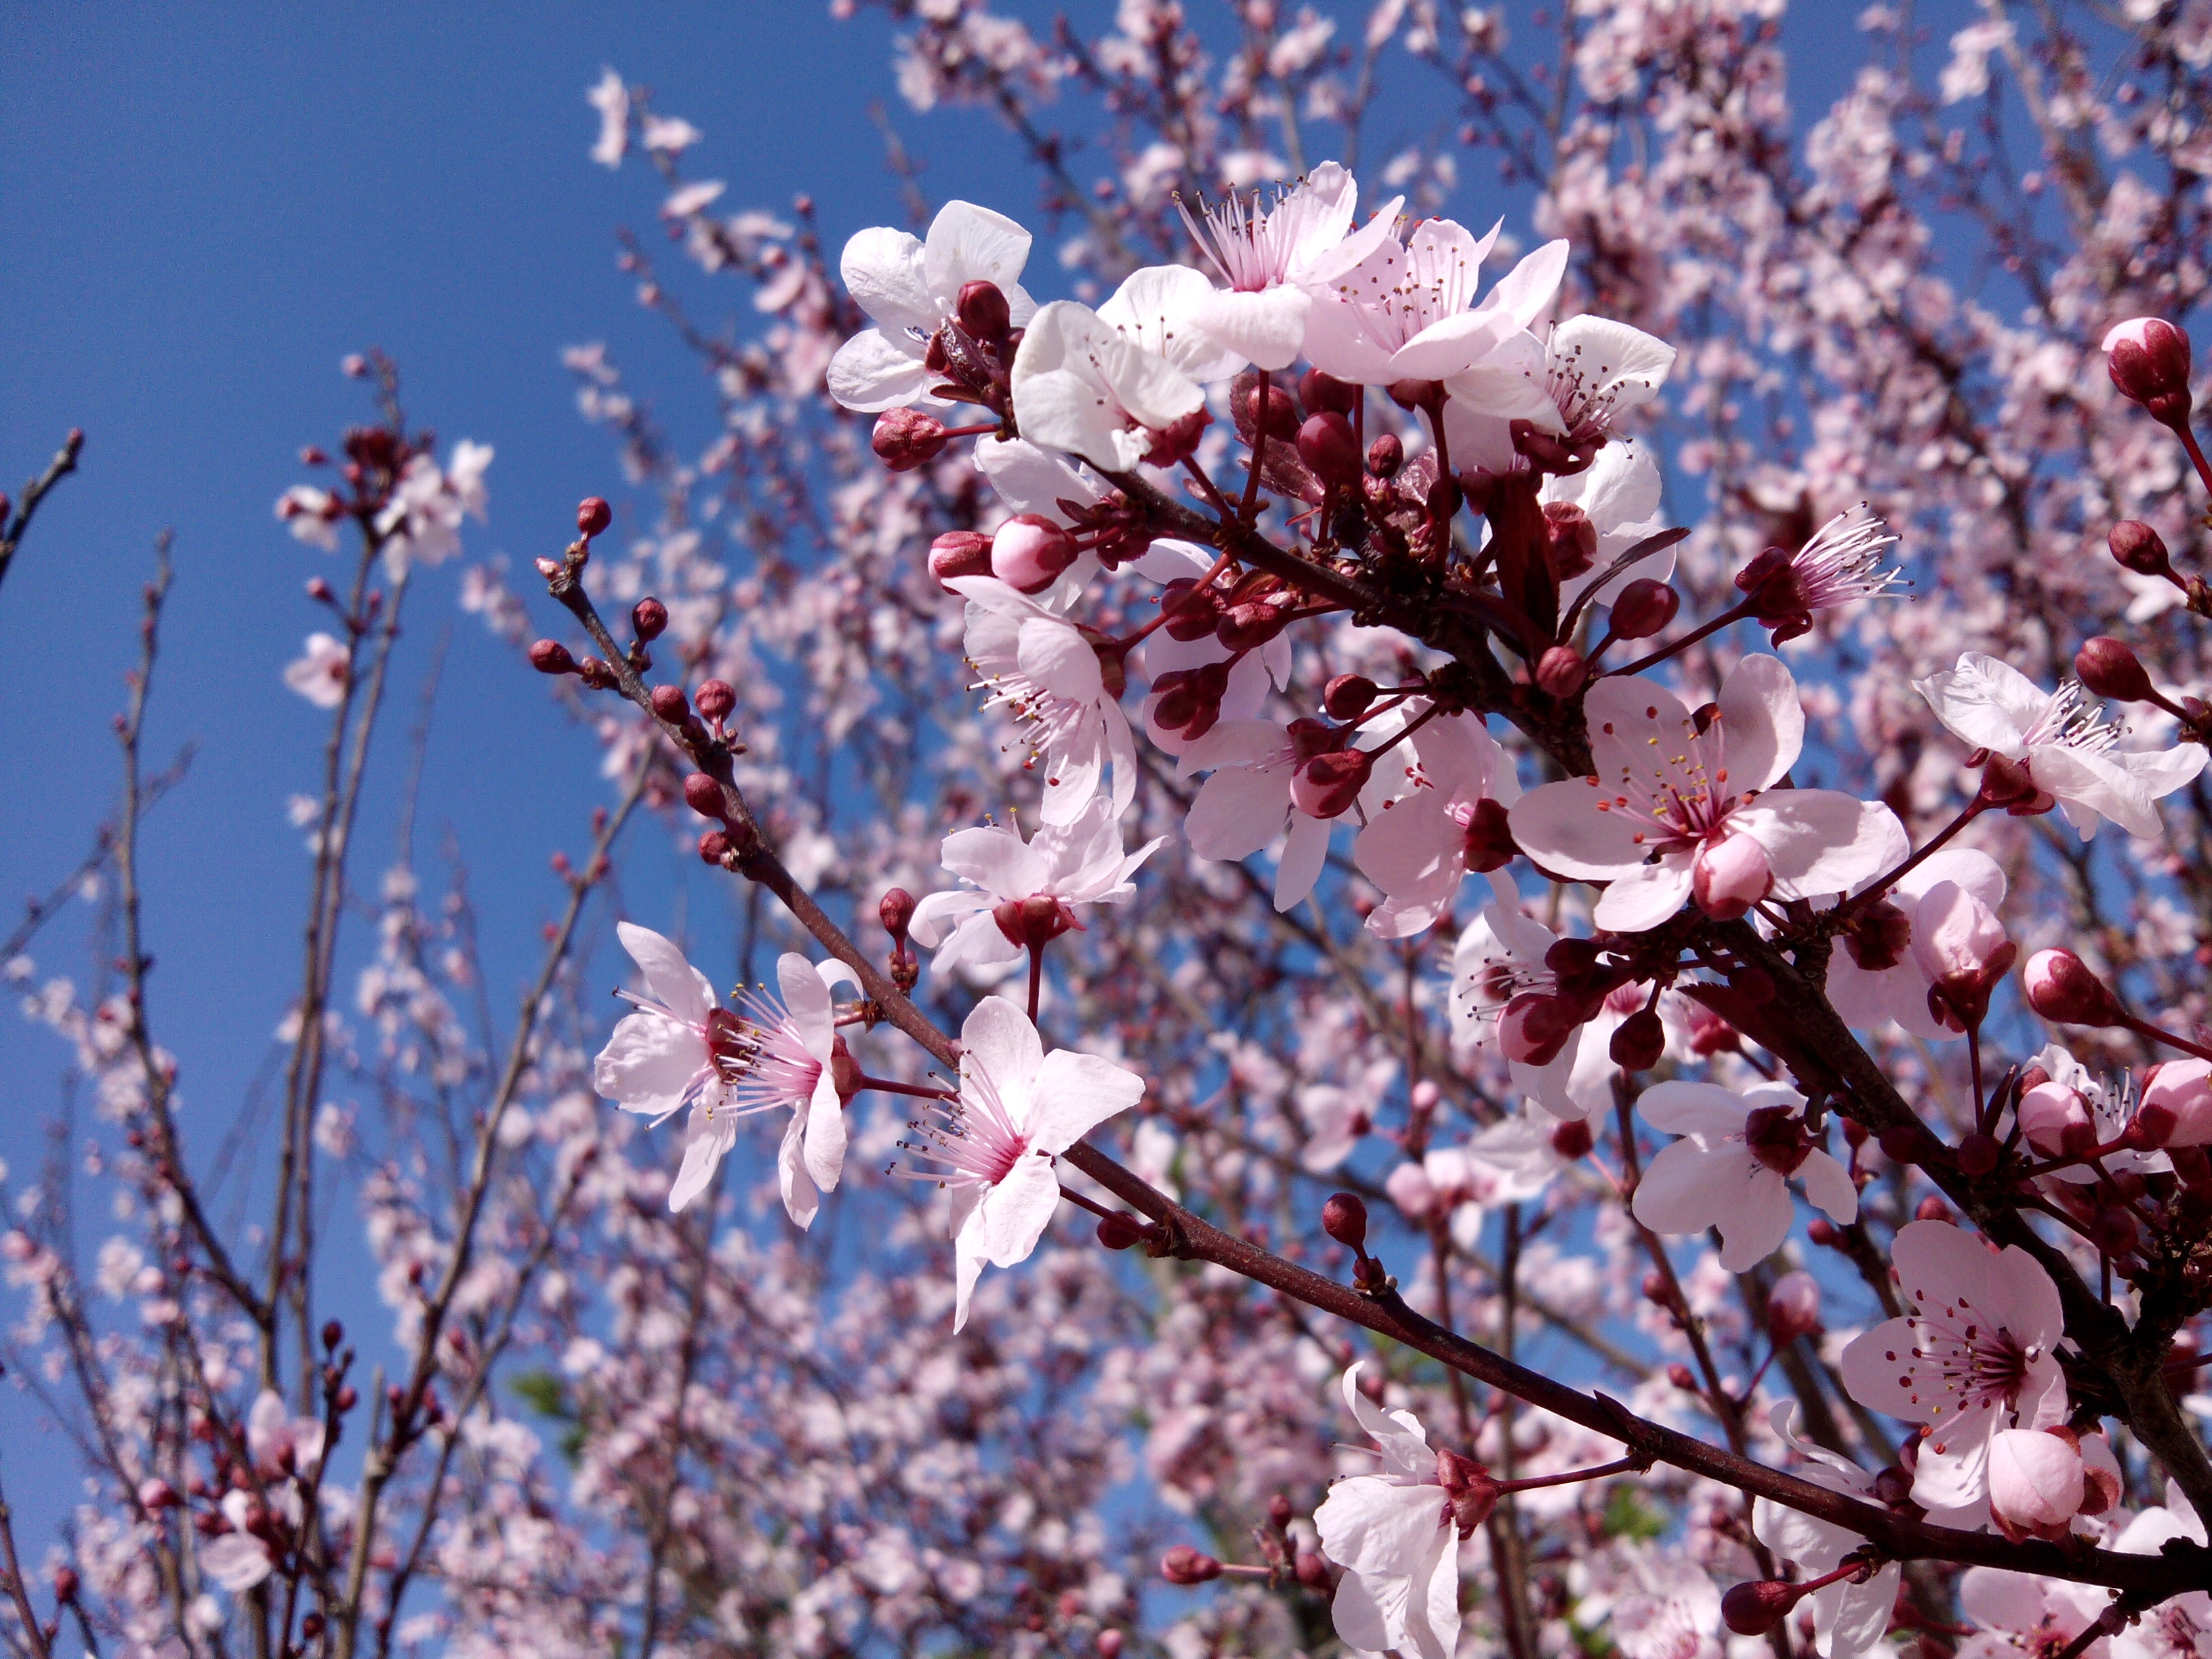
tree, nature, branch, blossom, plant, sky, flower, petal, spring, natural, flora, cherry blossom, twig, branches, prunus, flowering plant, almond tree, computer wallpaper